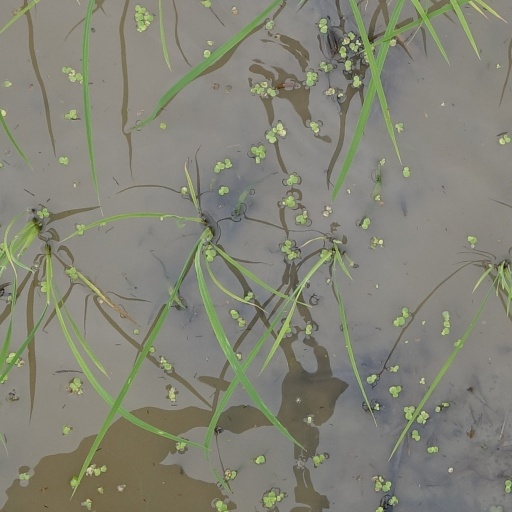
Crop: rice